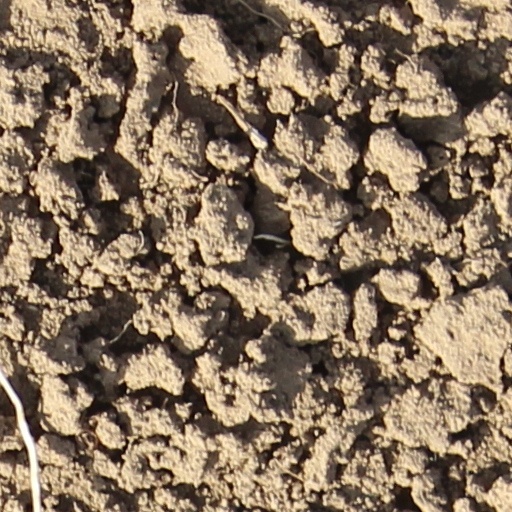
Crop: wheat